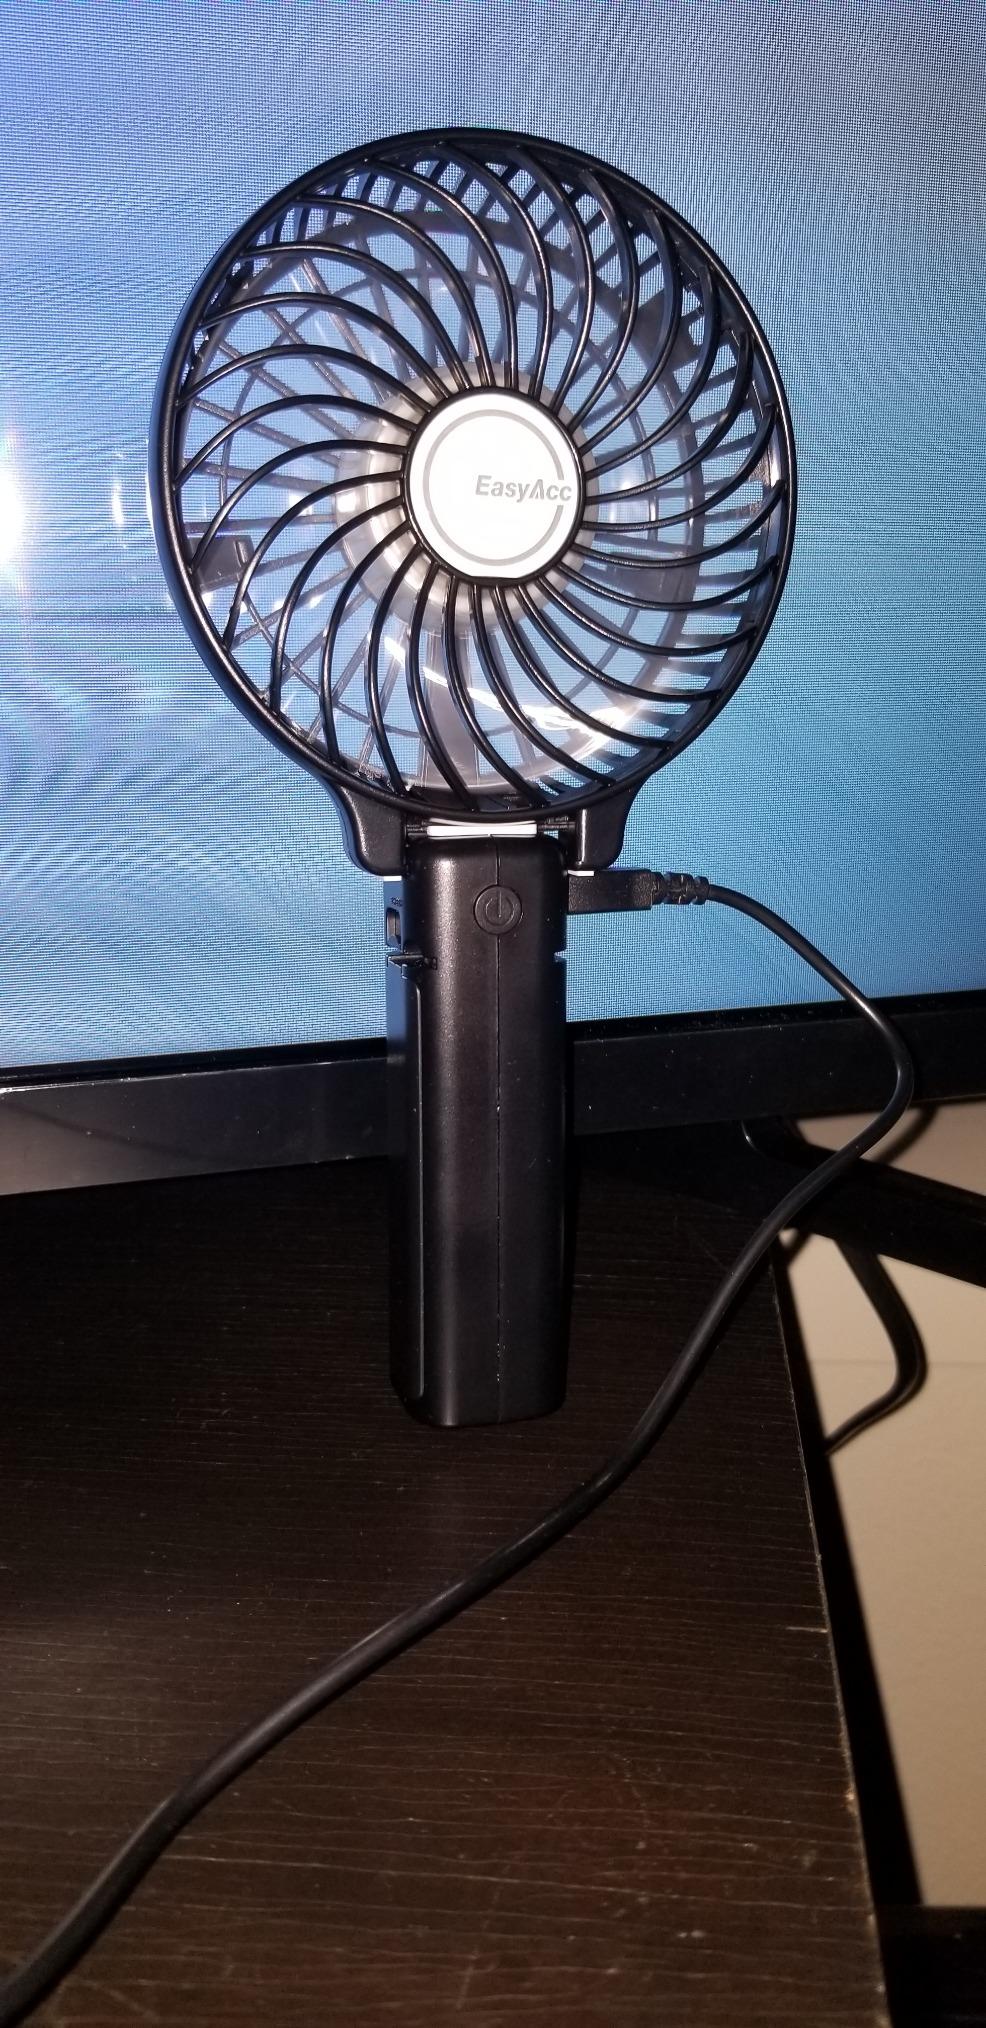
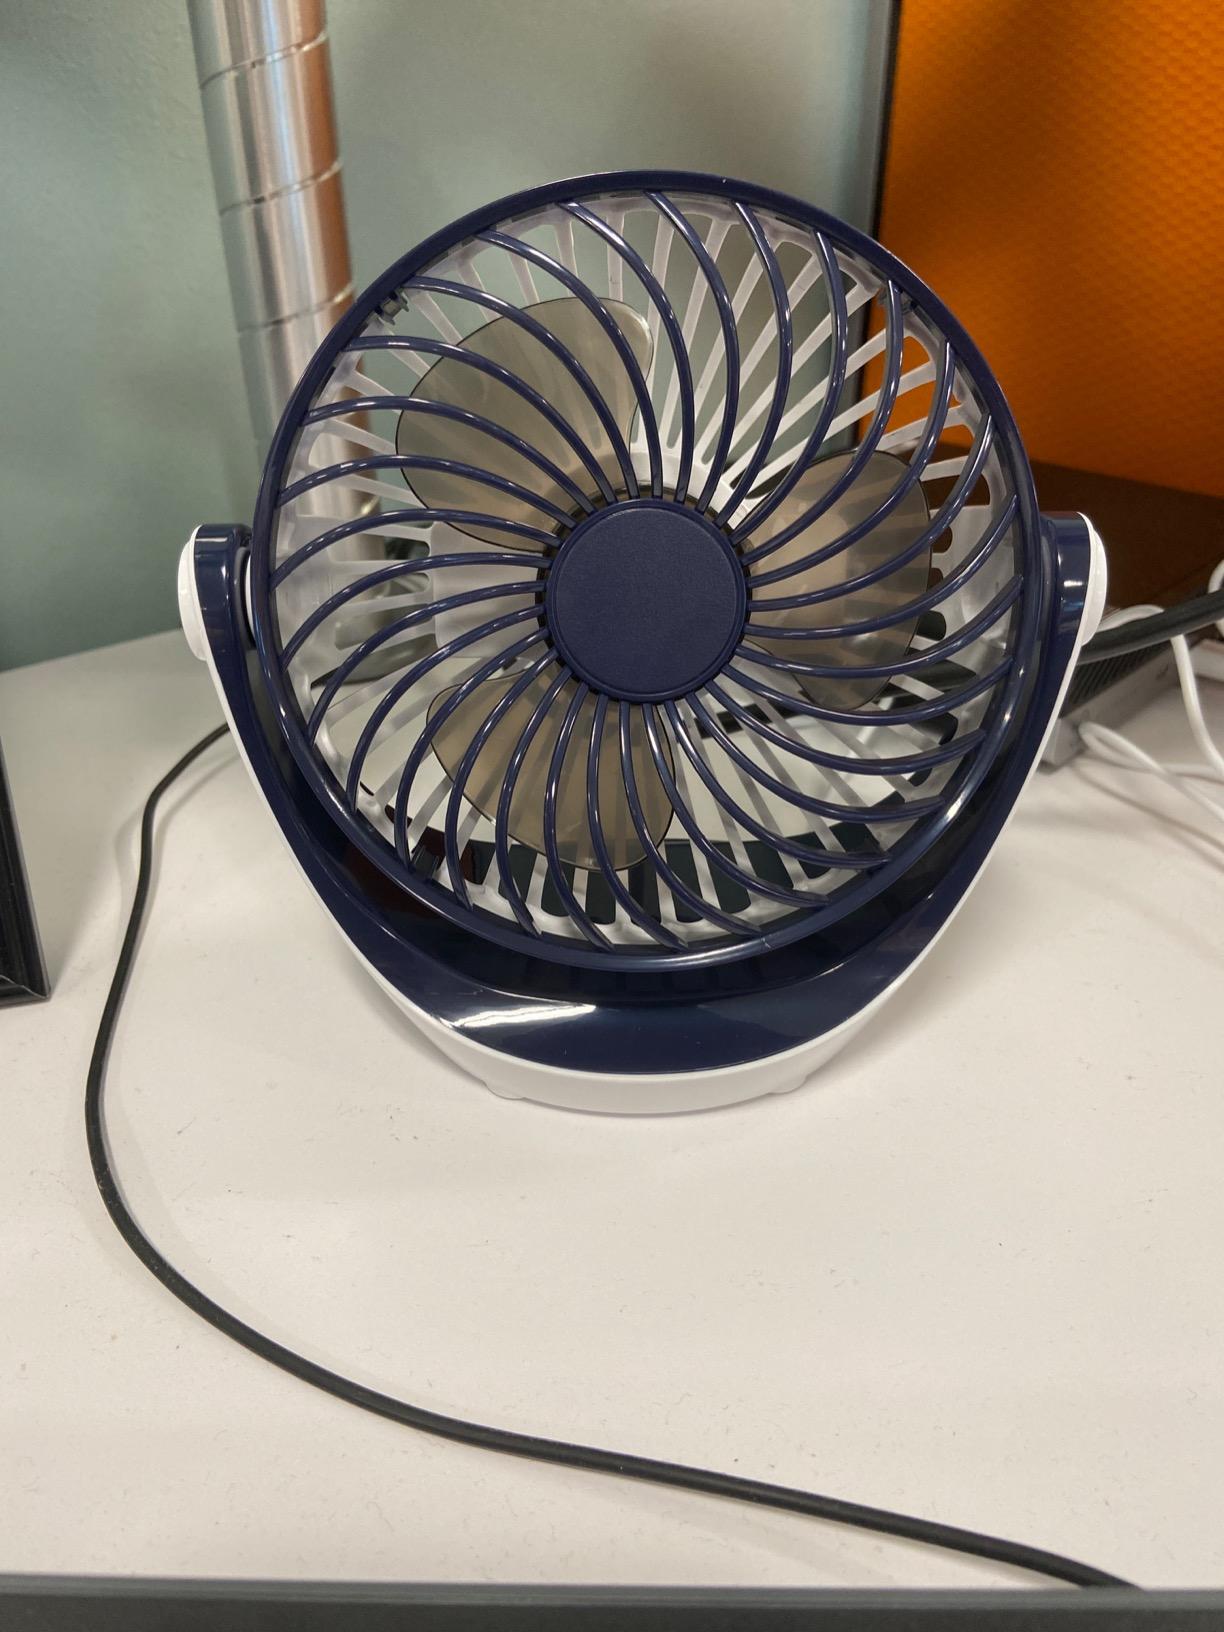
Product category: fan
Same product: no